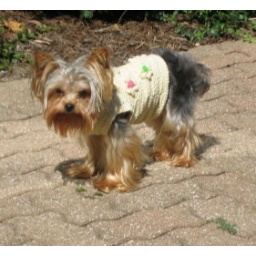
Abby in basket weave shirt